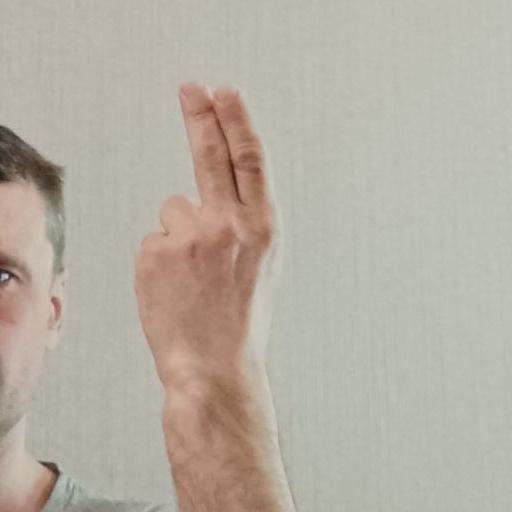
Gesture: two_up_inverted